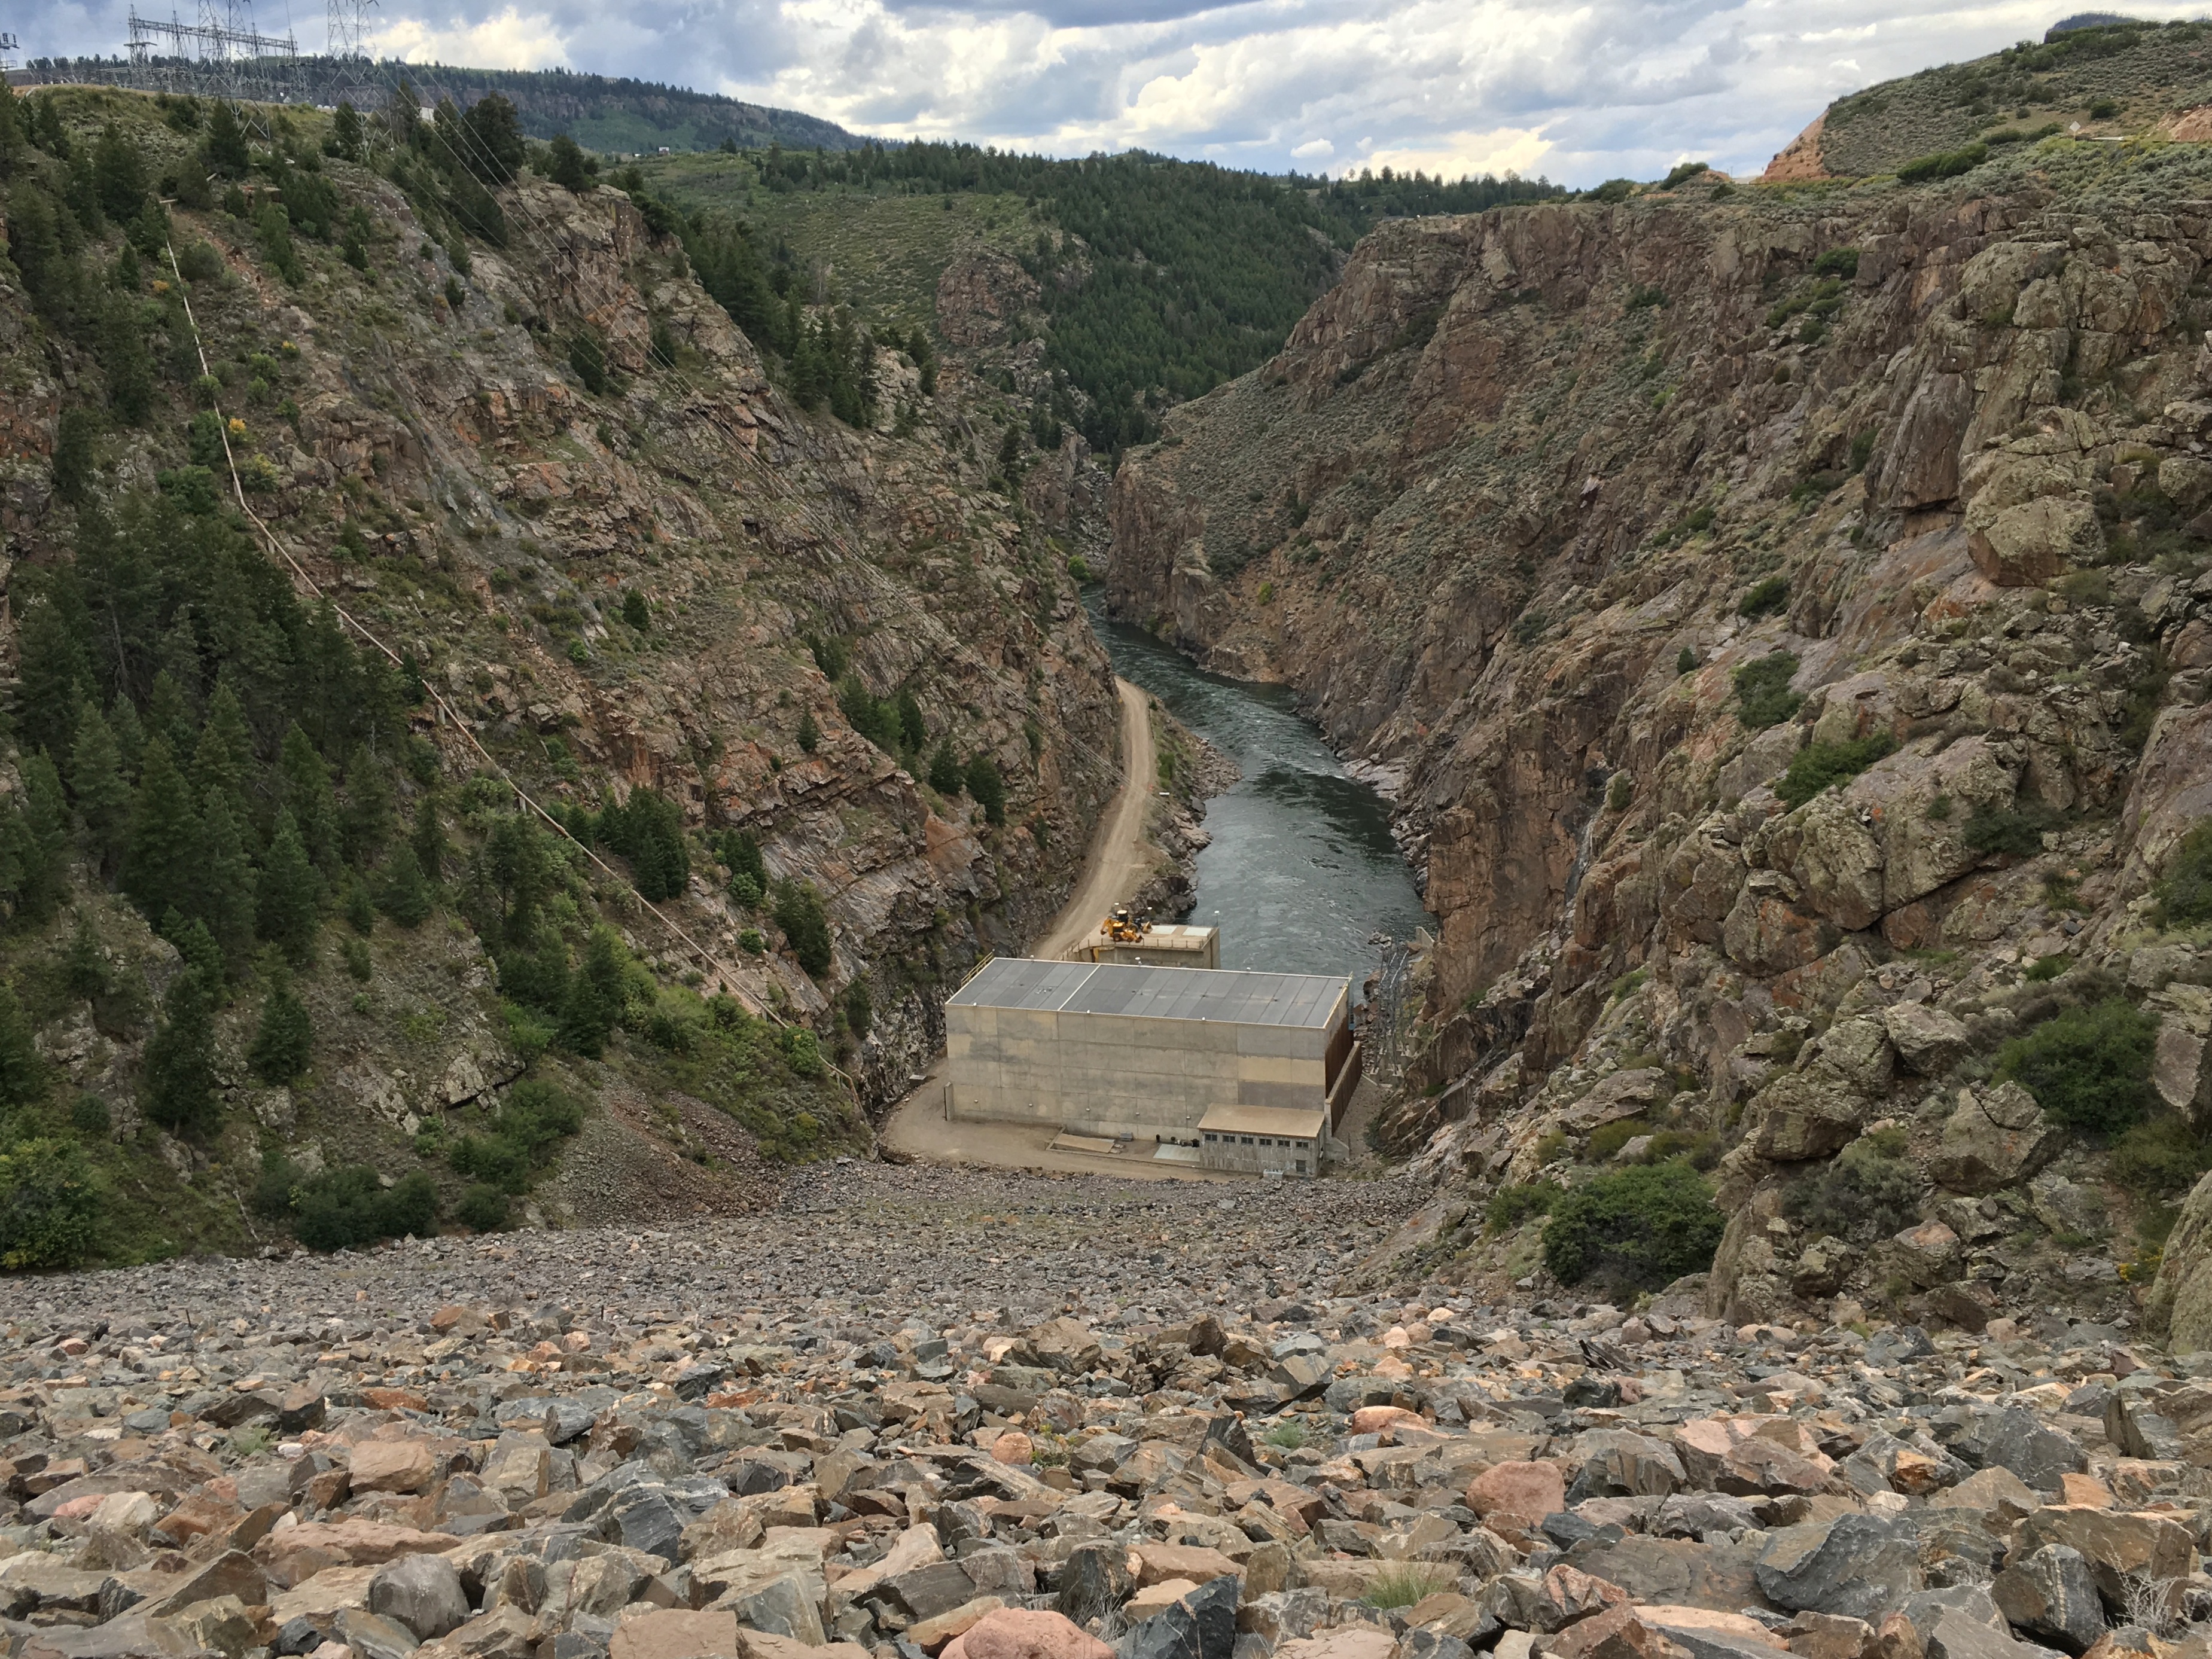
rock, mountain, trail, valley, cliff, terrain, ridge, geology, plateau, wadi, ancient history, geological phenomenon